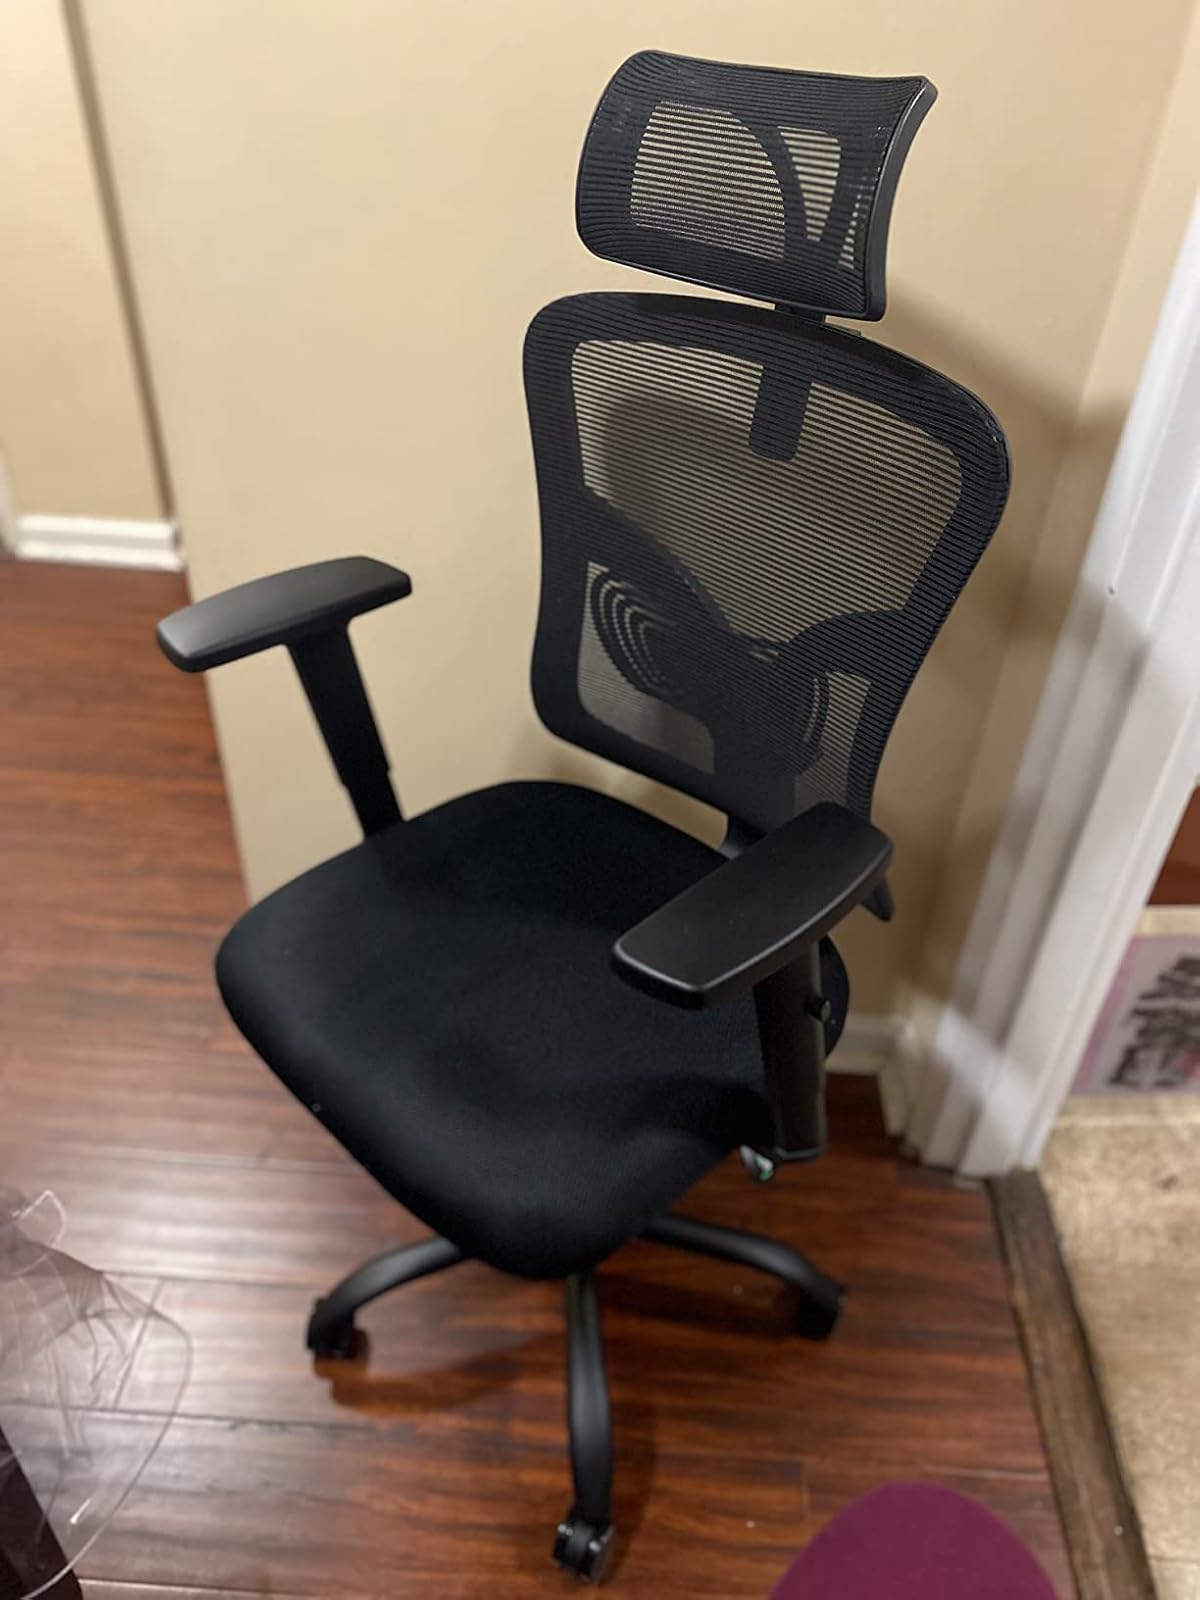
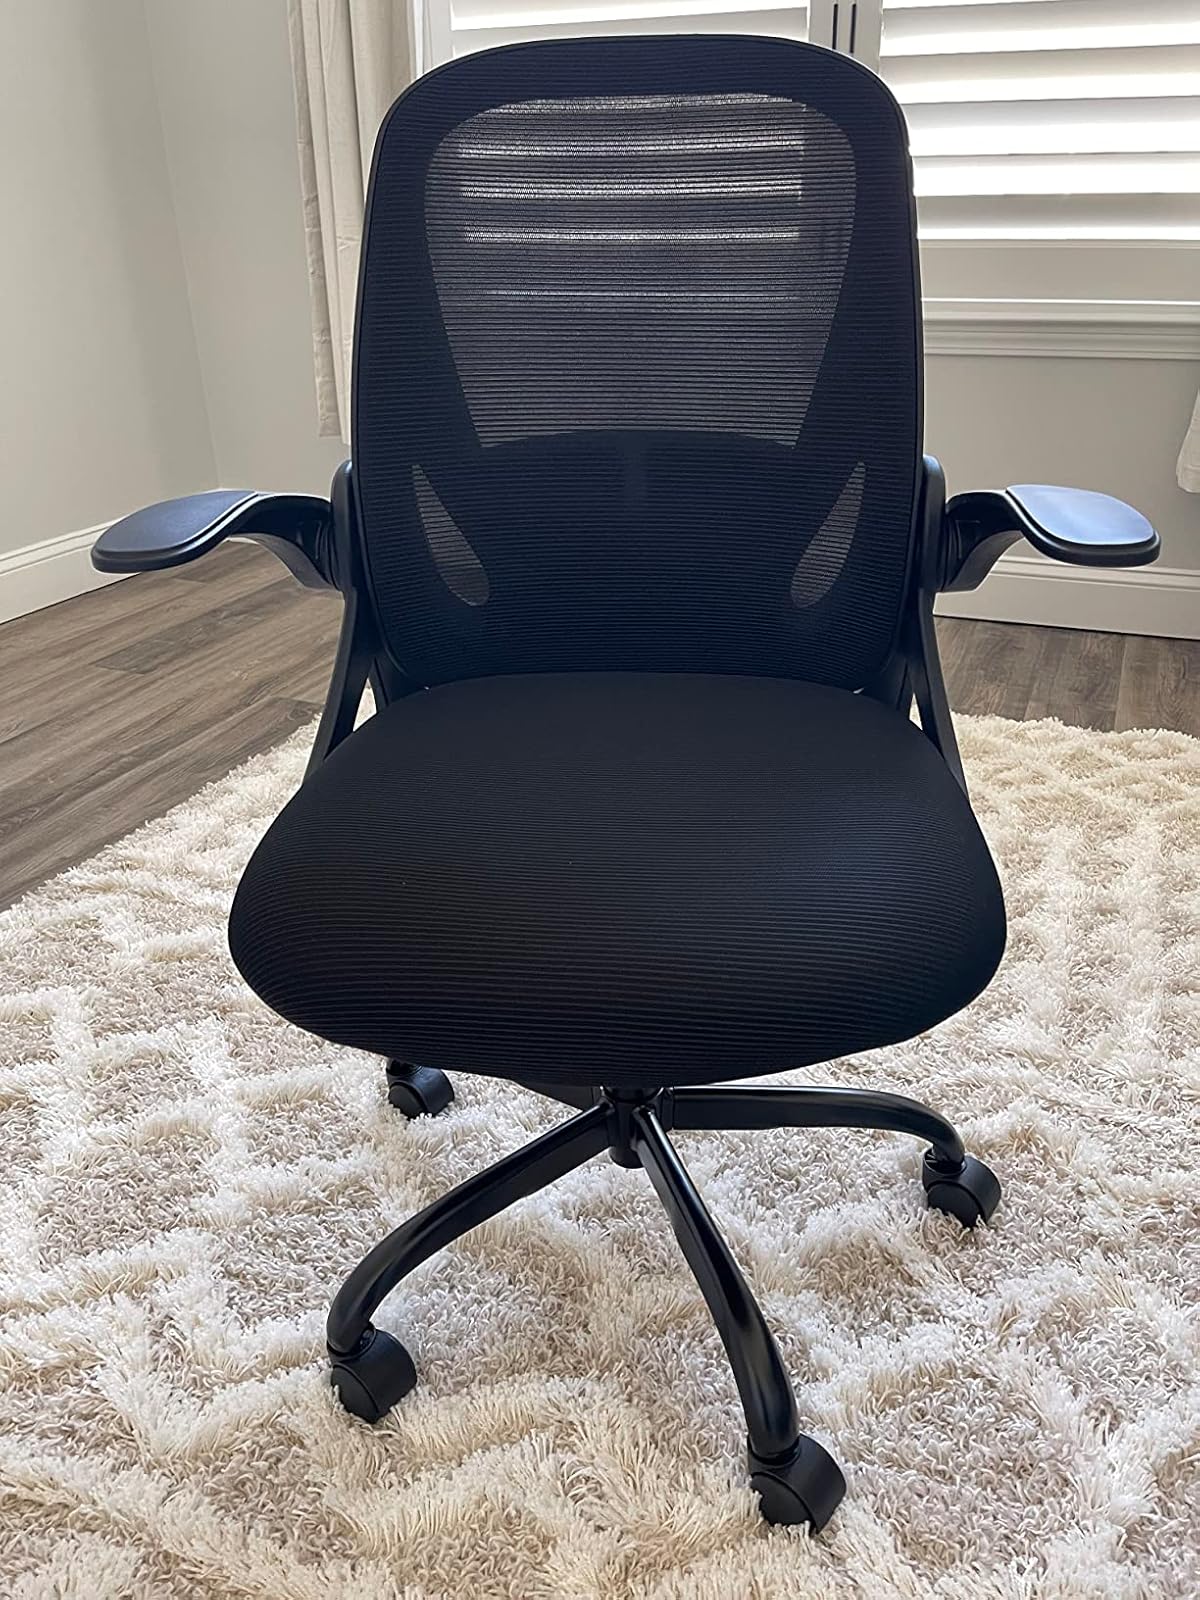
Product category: items_chair
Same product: no